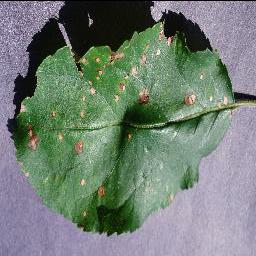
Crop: apple
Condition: black_rot